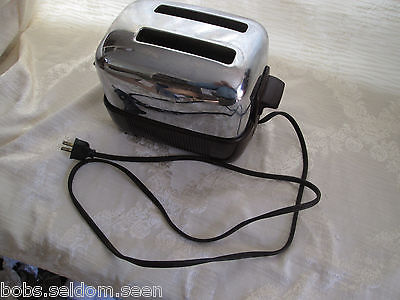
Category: toaster